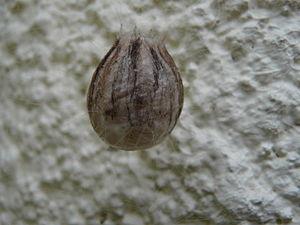
Cocon d'Argiope bruennichi, Périgueux, Dordogne, France.